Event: Nepal Earthquake
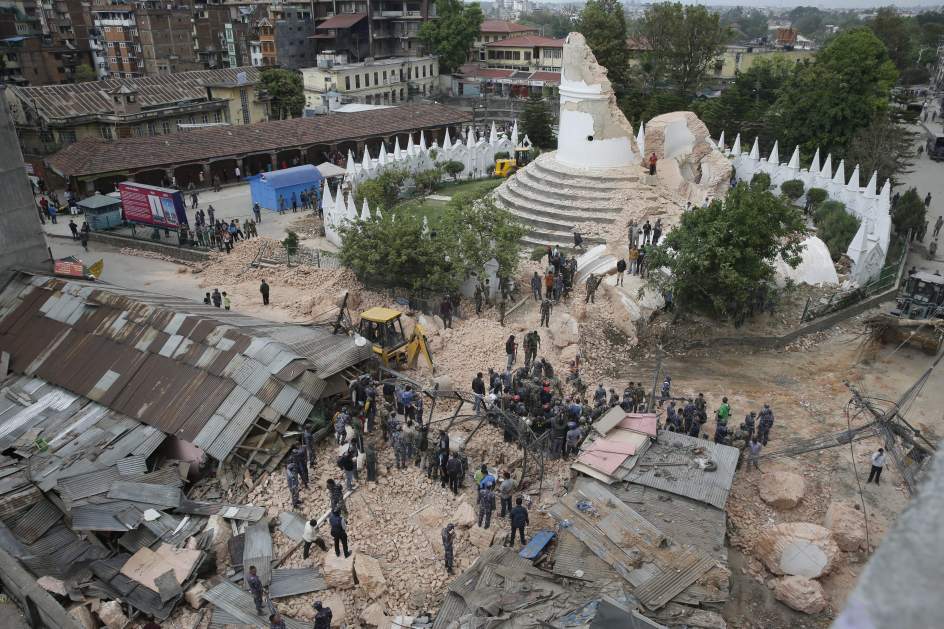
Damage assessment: damage